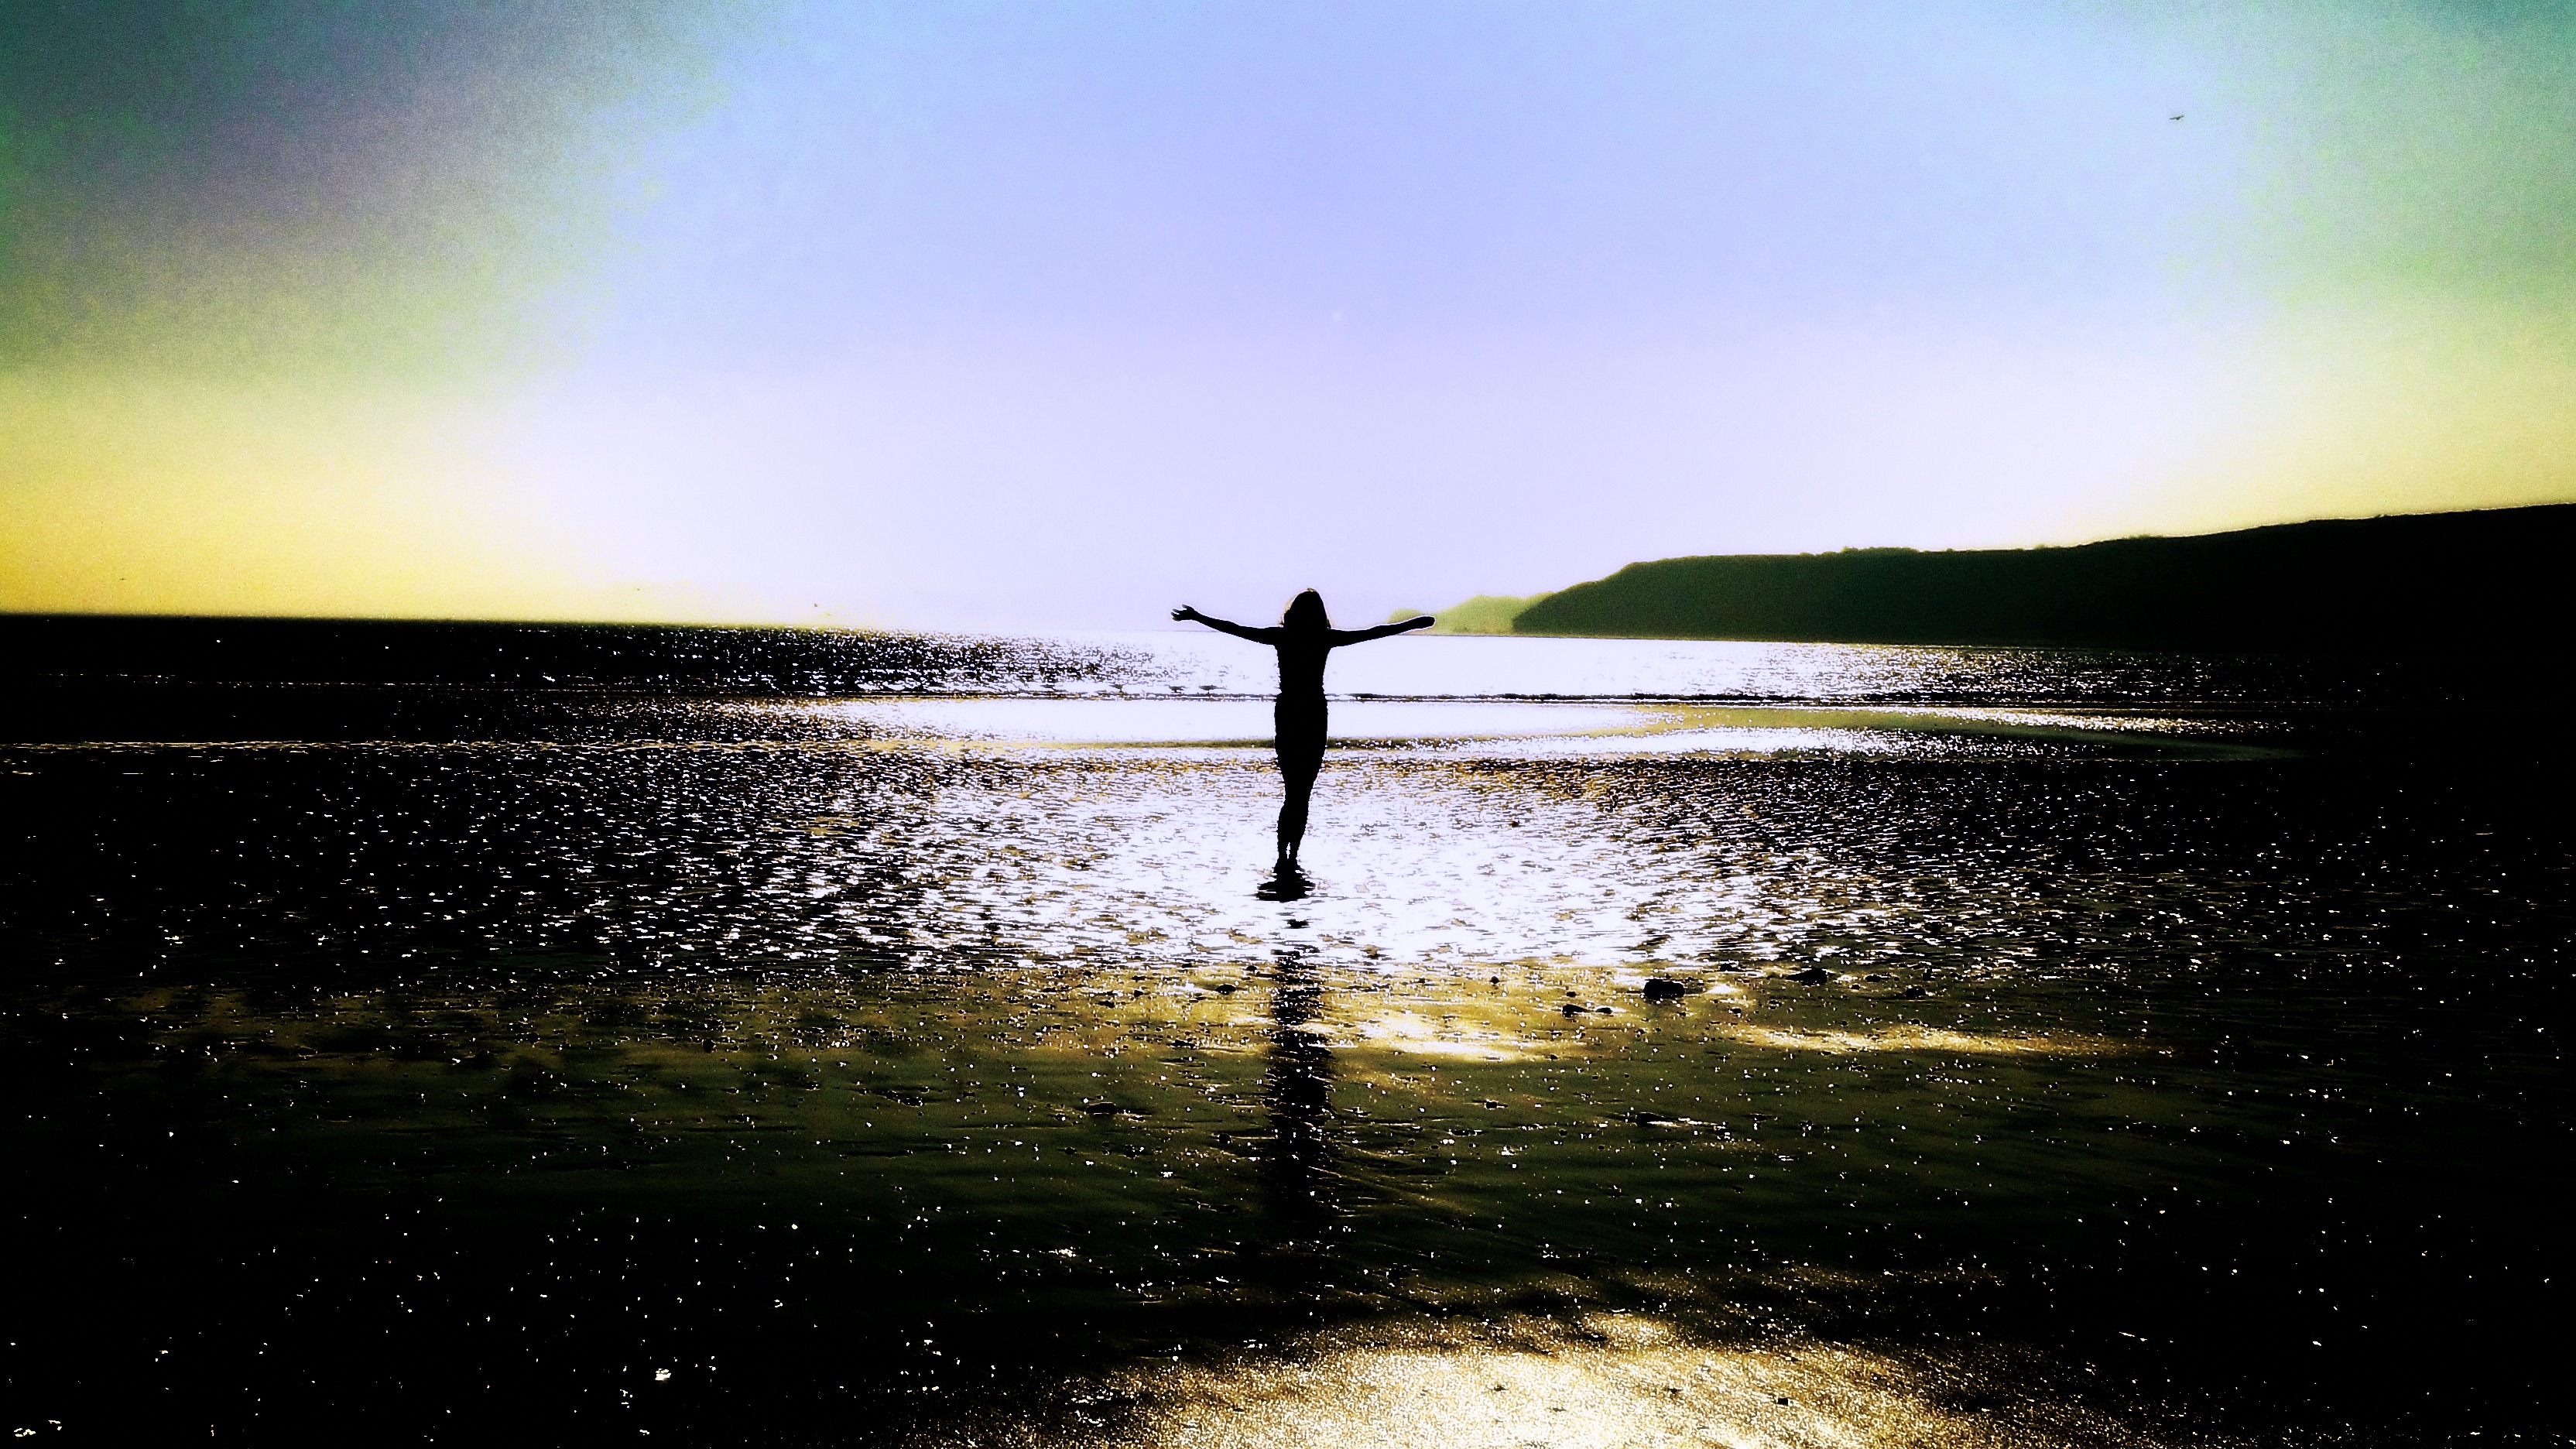
beach, sea, coast, water, nature, sand, ocean, horizon, light, cloud, people, sky, sun, woman, sunrise, sunset, sunlight, morning, shore, wave, lake, dawn, vacation, dusk, evening, reflection, shadow, darkness, season, moonlight, swimming, background, holidays, effect, atmospheric phenomenon